Six (musical)

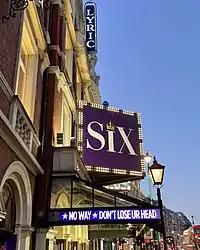
Branding as seen on the Lyric Theatre in London in 2020.

In late 2016, Toby Marlow was selected by the Cambridge University Musical Theatre Society to create and write a new musical that would be presented at the Edinburgh Festival Fringe in 2017. Marlow, who was in his final year at Cambridge University, created a concept for a musical that would involve re-telling the story of King Henry VIII's ex-wives. He partnered with another student, Lucy Moss, who began working on a concept for the musical together.